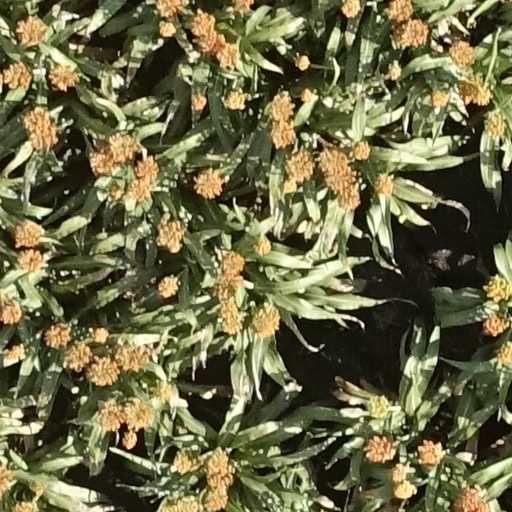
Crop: sorghum